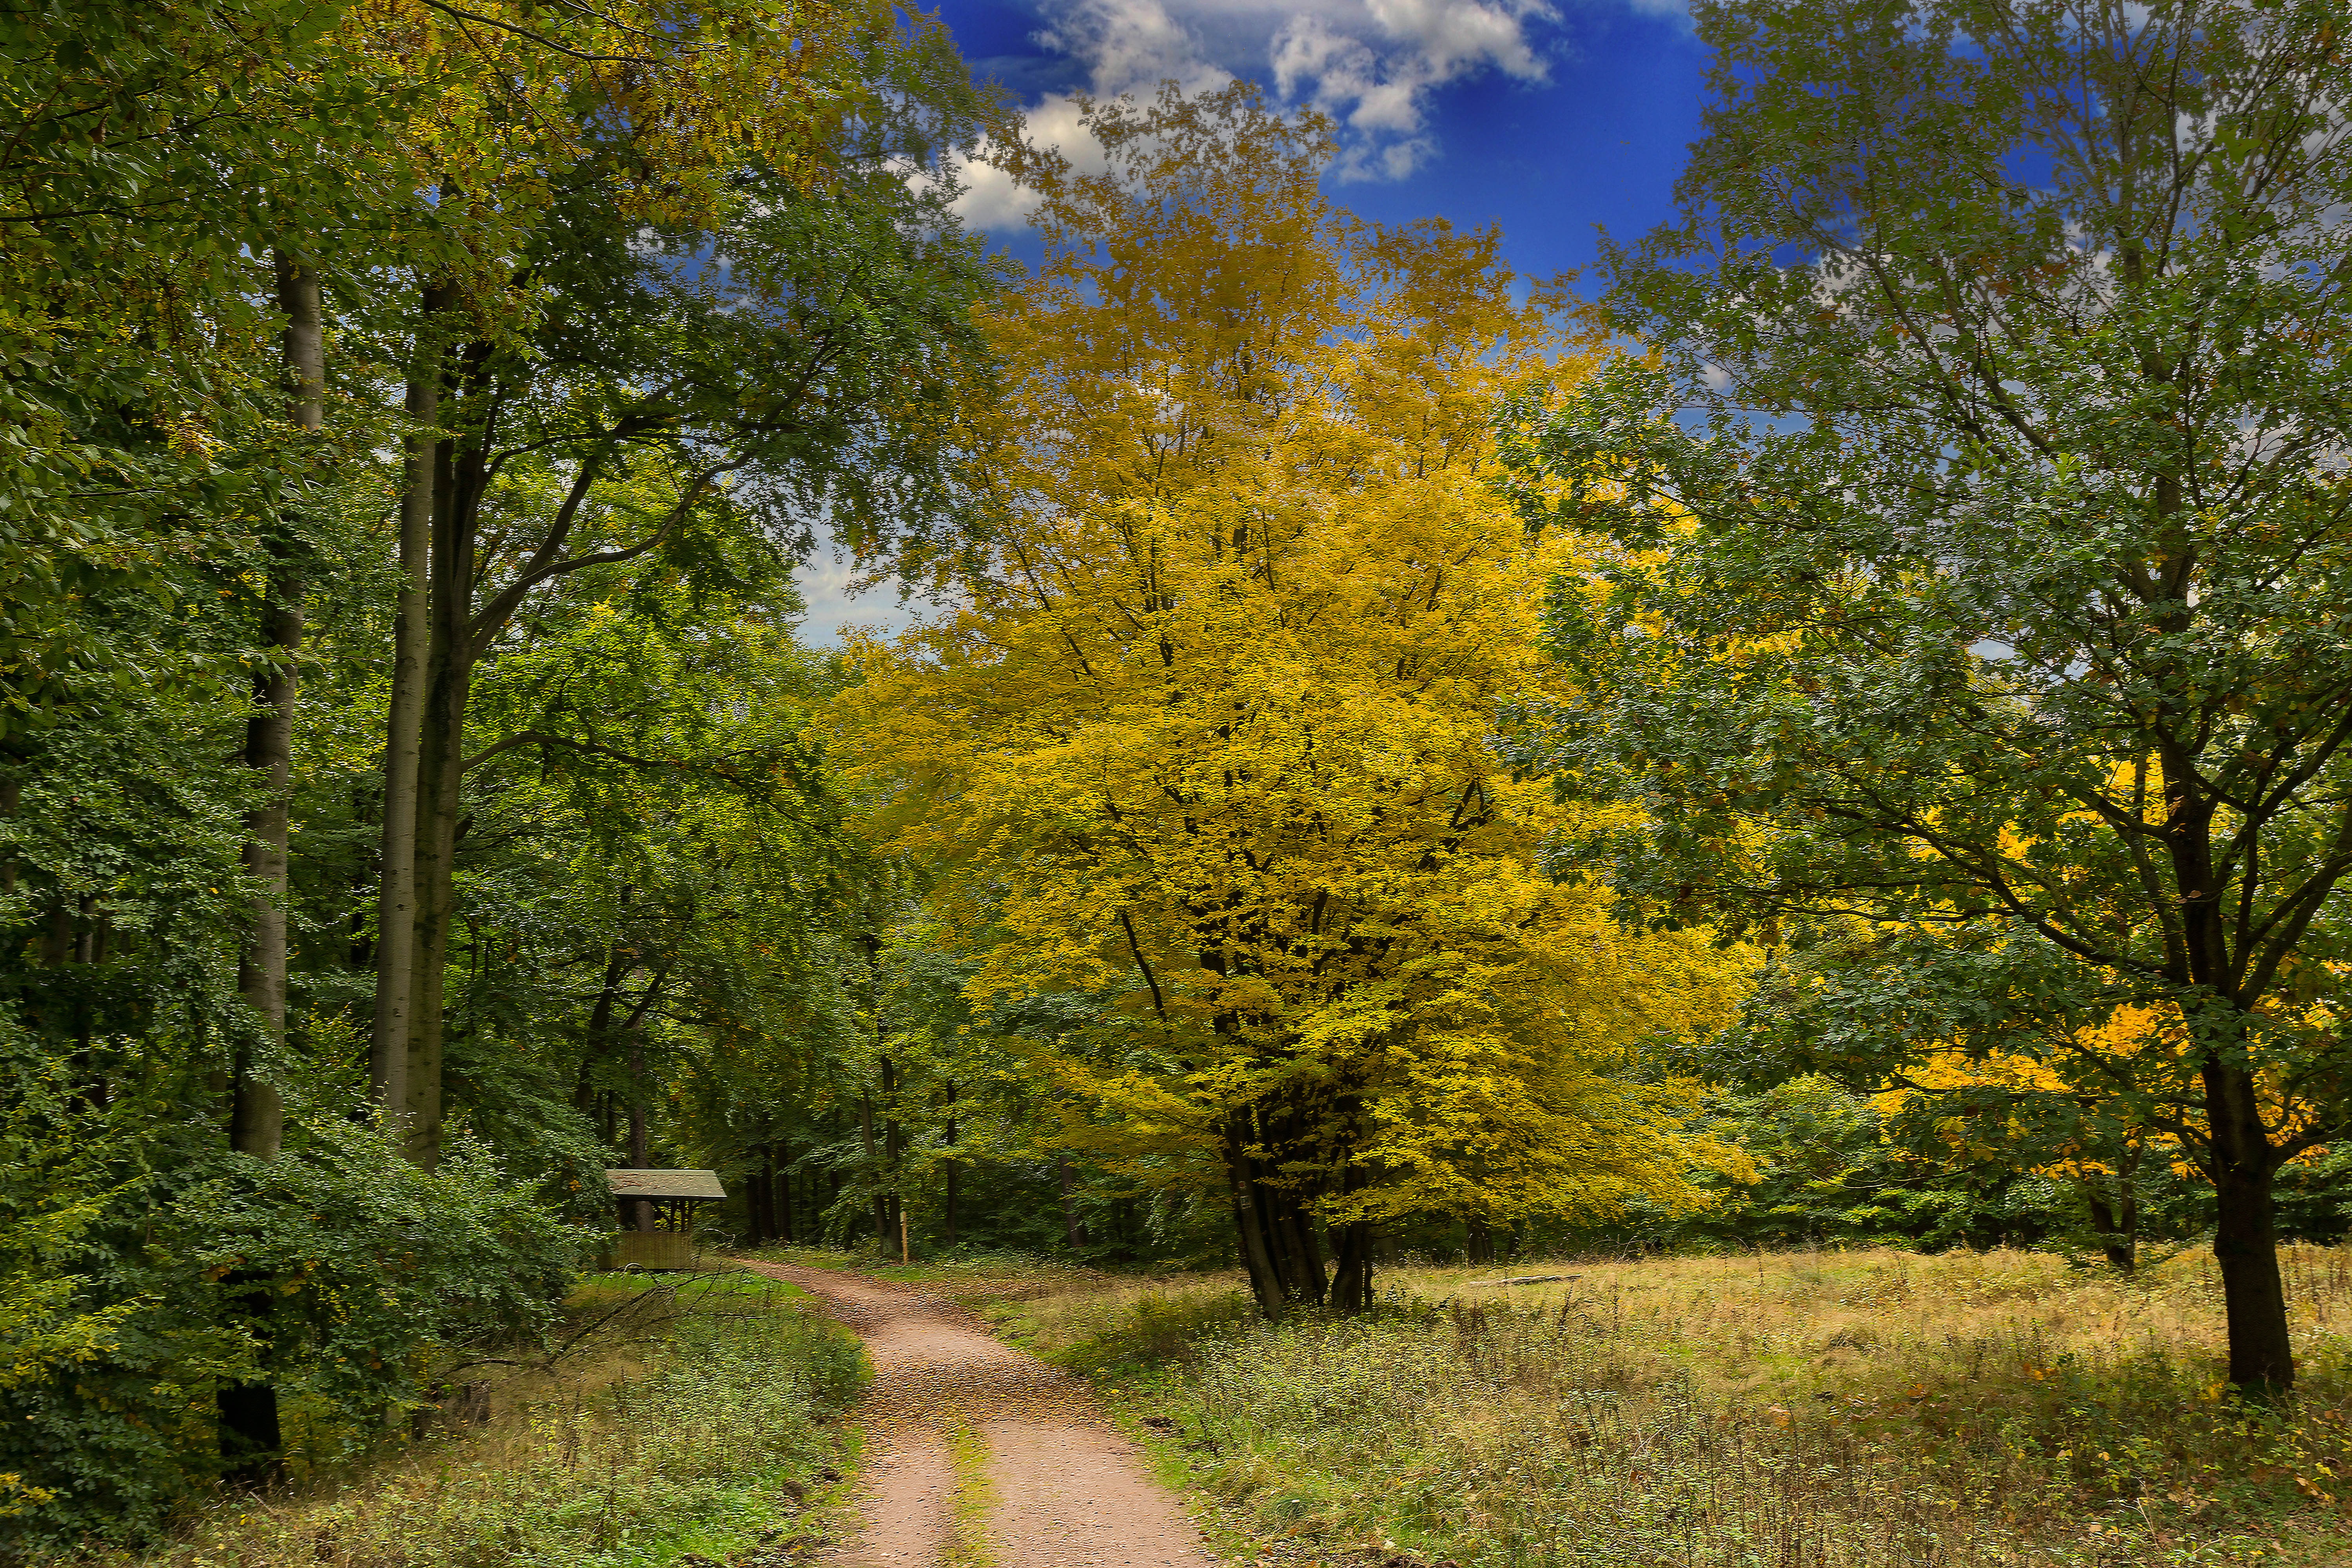
landscape, tree, nature, forest, plant, meadow, sunlight, morning, leaf, flower, autumn, park, colorful, season, trees, leaves, deciduous, grove, woodland, habitat, fall color, autumn forest, ecosystem, biome, natural environment, woody plant, temperate broadleaf and mixed forest